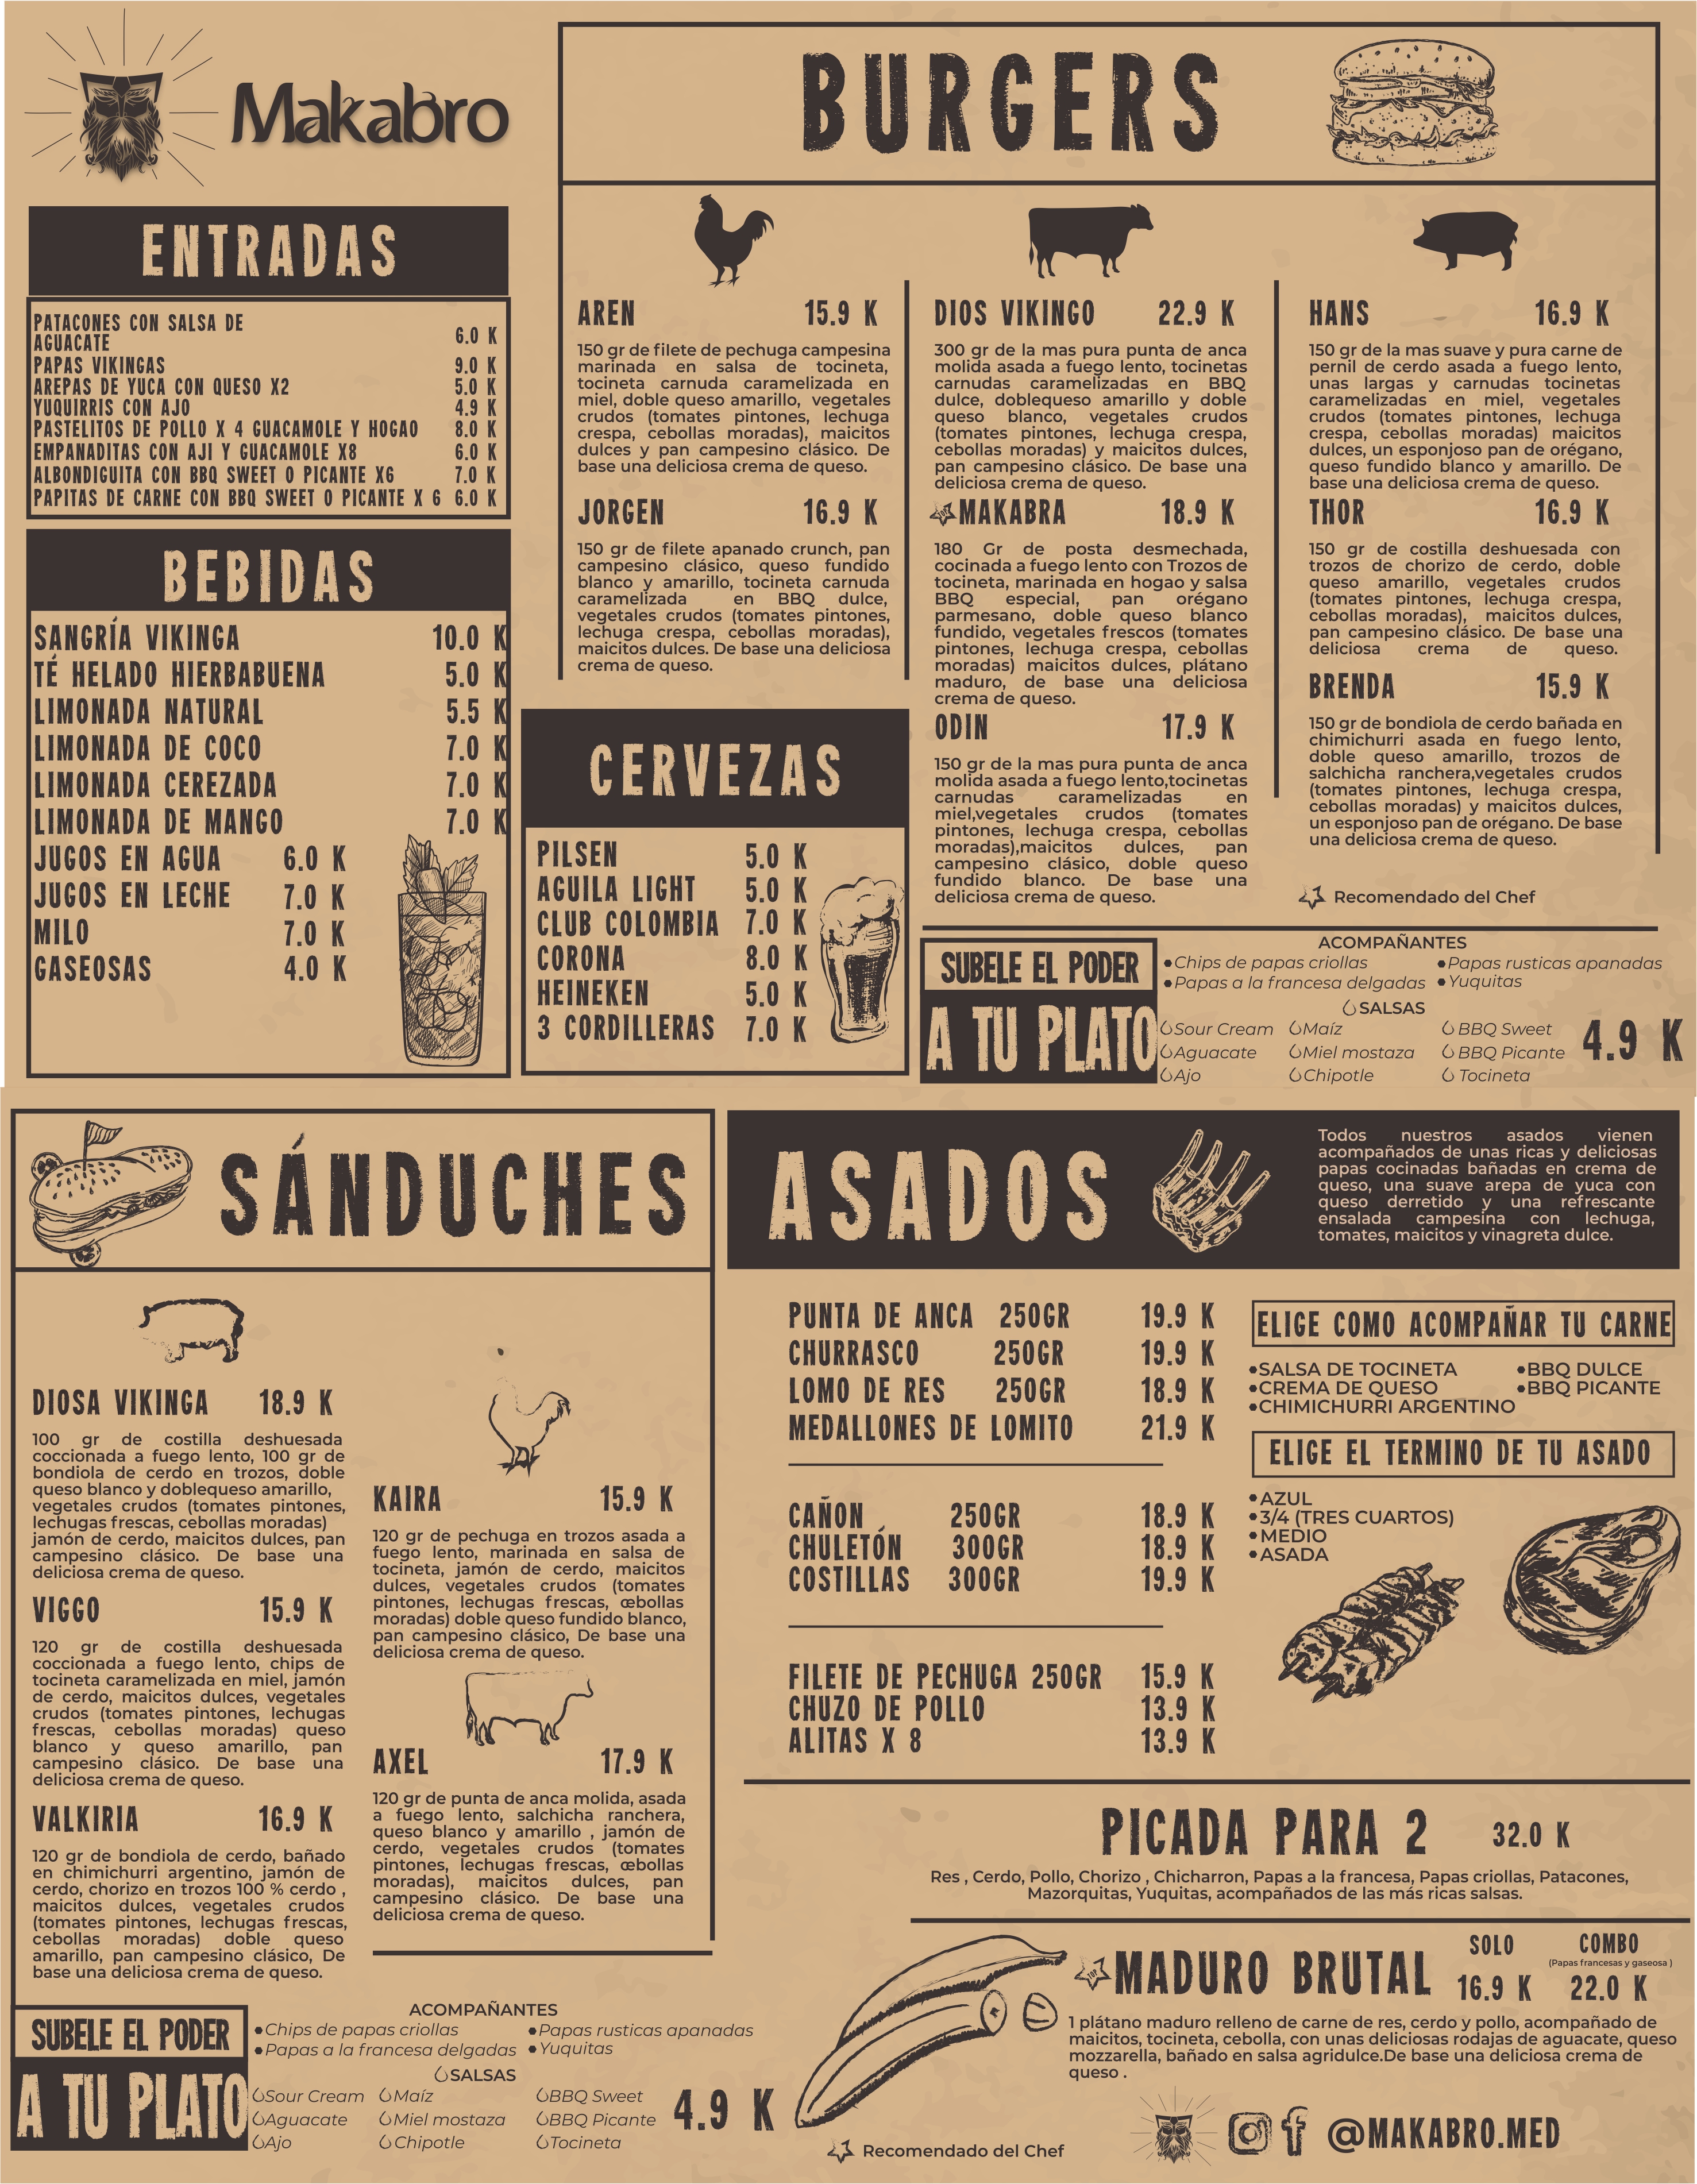
carta, menu, text, font, newsprint, paper